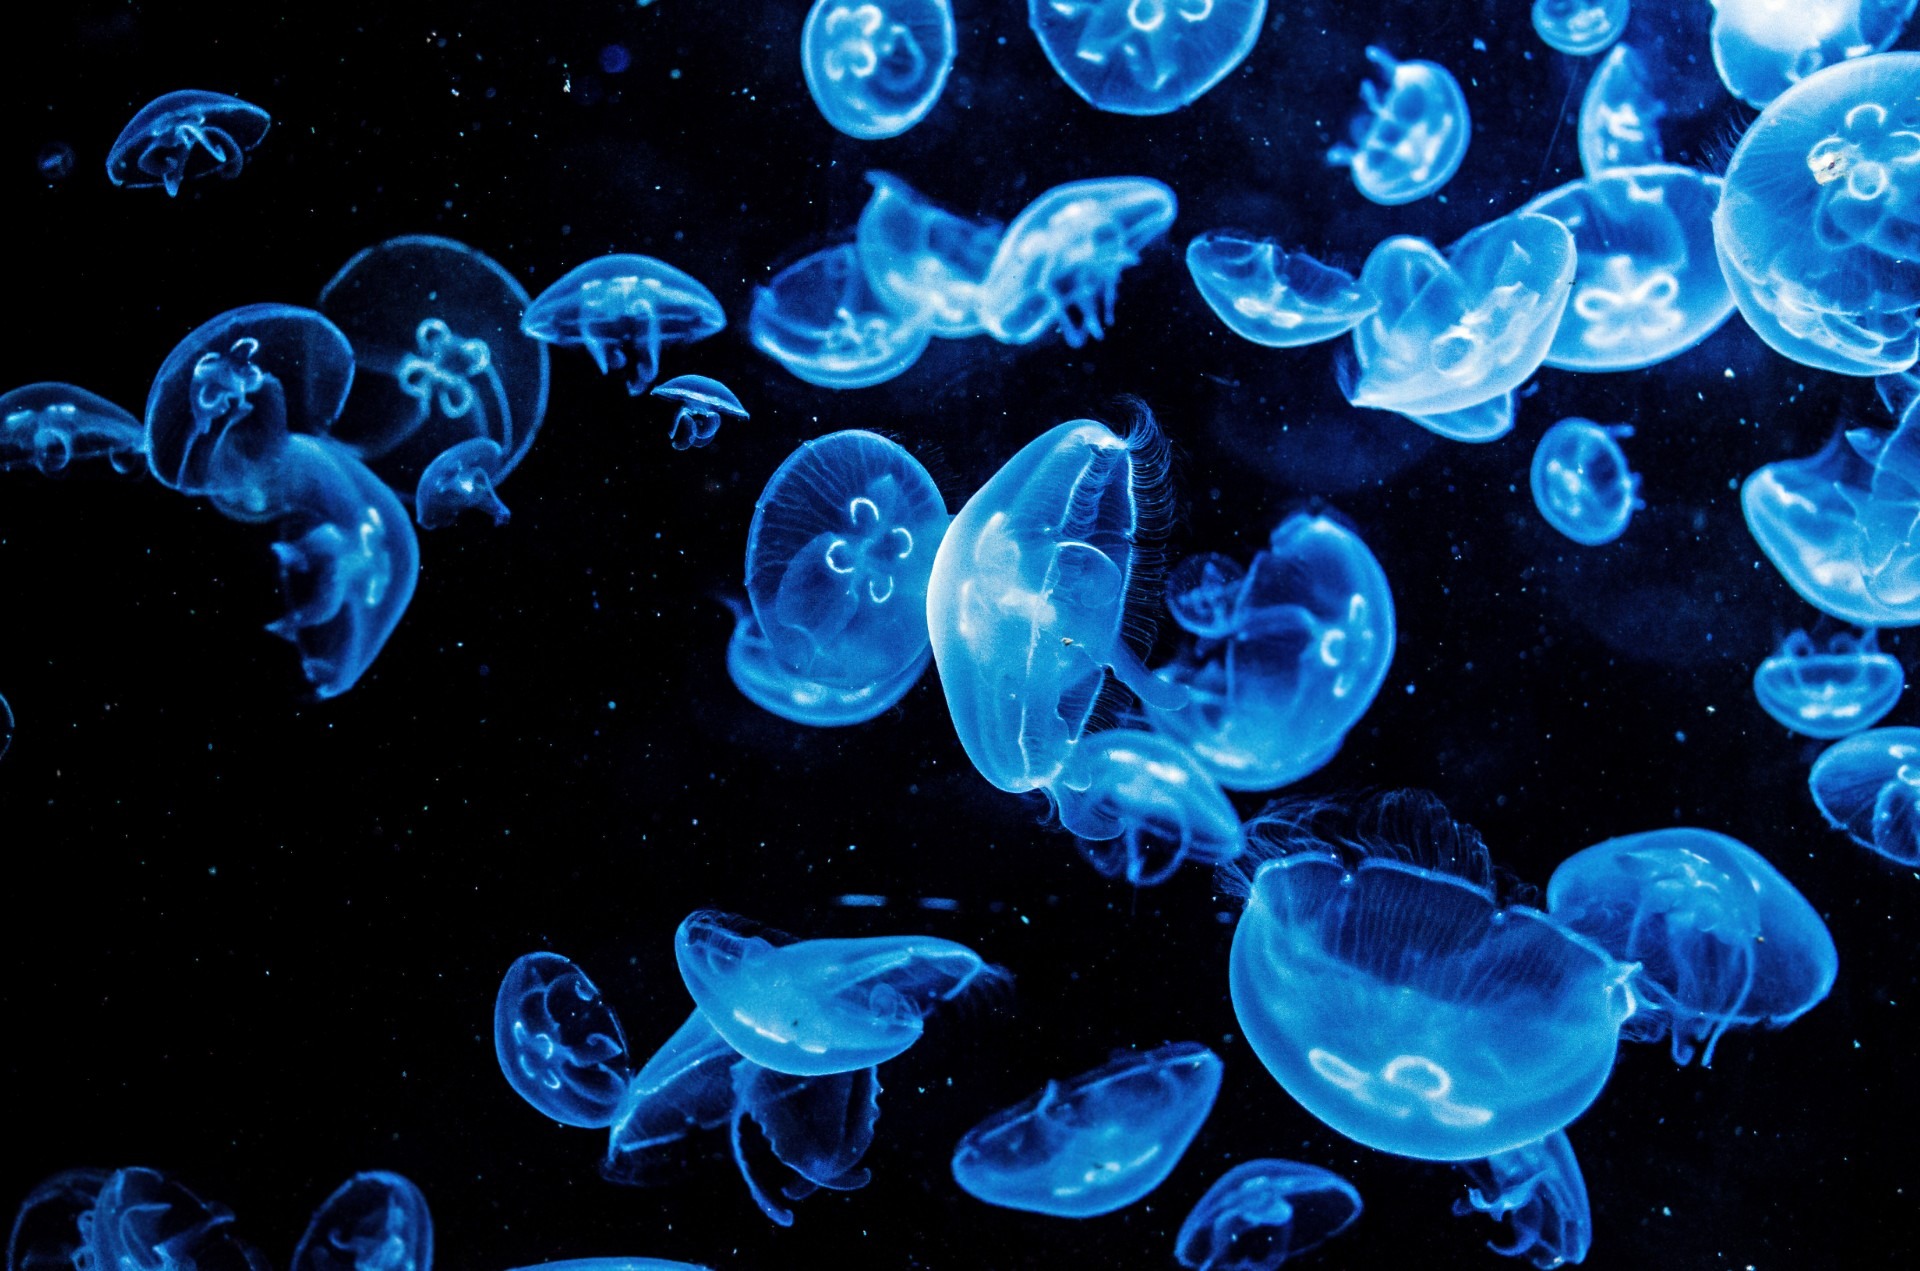
sea, water, nature, ocean, animal, dark, diving, wildlife, biology, jellyfish, blue, aquatic, black, fish, coral, invertebrate, medusa, illustration, aquarium, cnidaria, deep, marine, danger, exotic, fishes, organism, marine biology, marine invertebrates